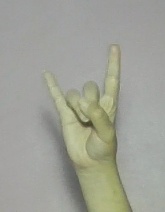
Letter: la